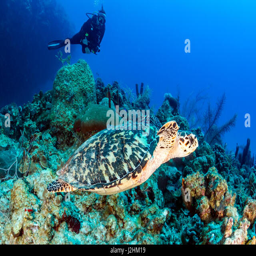
female scuba diver and turtle on a coral reef